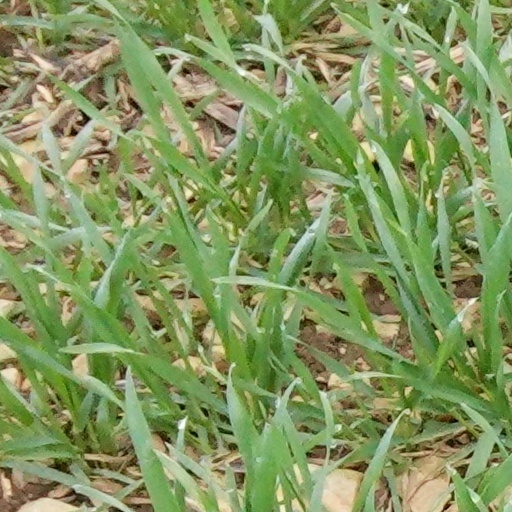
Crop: wheat